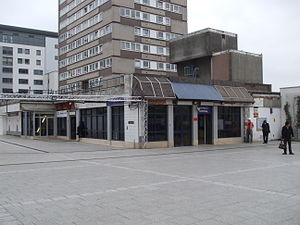
Bakerloo line / Stationer
Wembley Central
Bakerloo line er en London Underground-bane, farvet brun på netværkskortet. Den løber delvist på overfladen og delvist dybtliggende, fra Elephant & Castle i det centrale London, via West End, til Harrow & Wealdstone i de ydre nordvestlige forstæder. Banen betjener 25 stationer, hvoraf 15 er underjordiske. Navnet er en sammentrækning af Baker Street og Waterloo, der er navnet på to af banens stationer. På banens overjordiske strækning nord for Queen's Park, deler banen spor med London Overgrounds Watford DC Line og løber parallelt med West Coast Main Line.